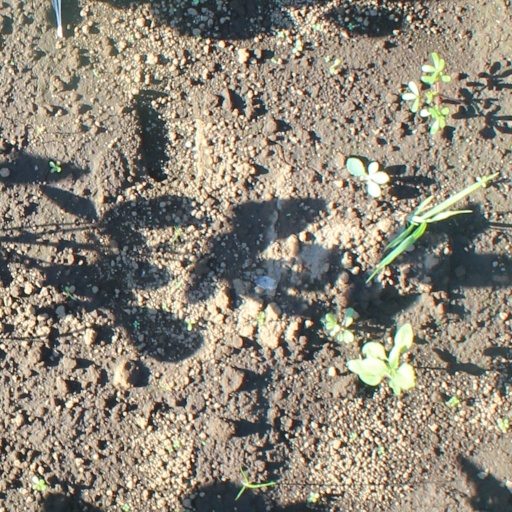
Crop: soybean